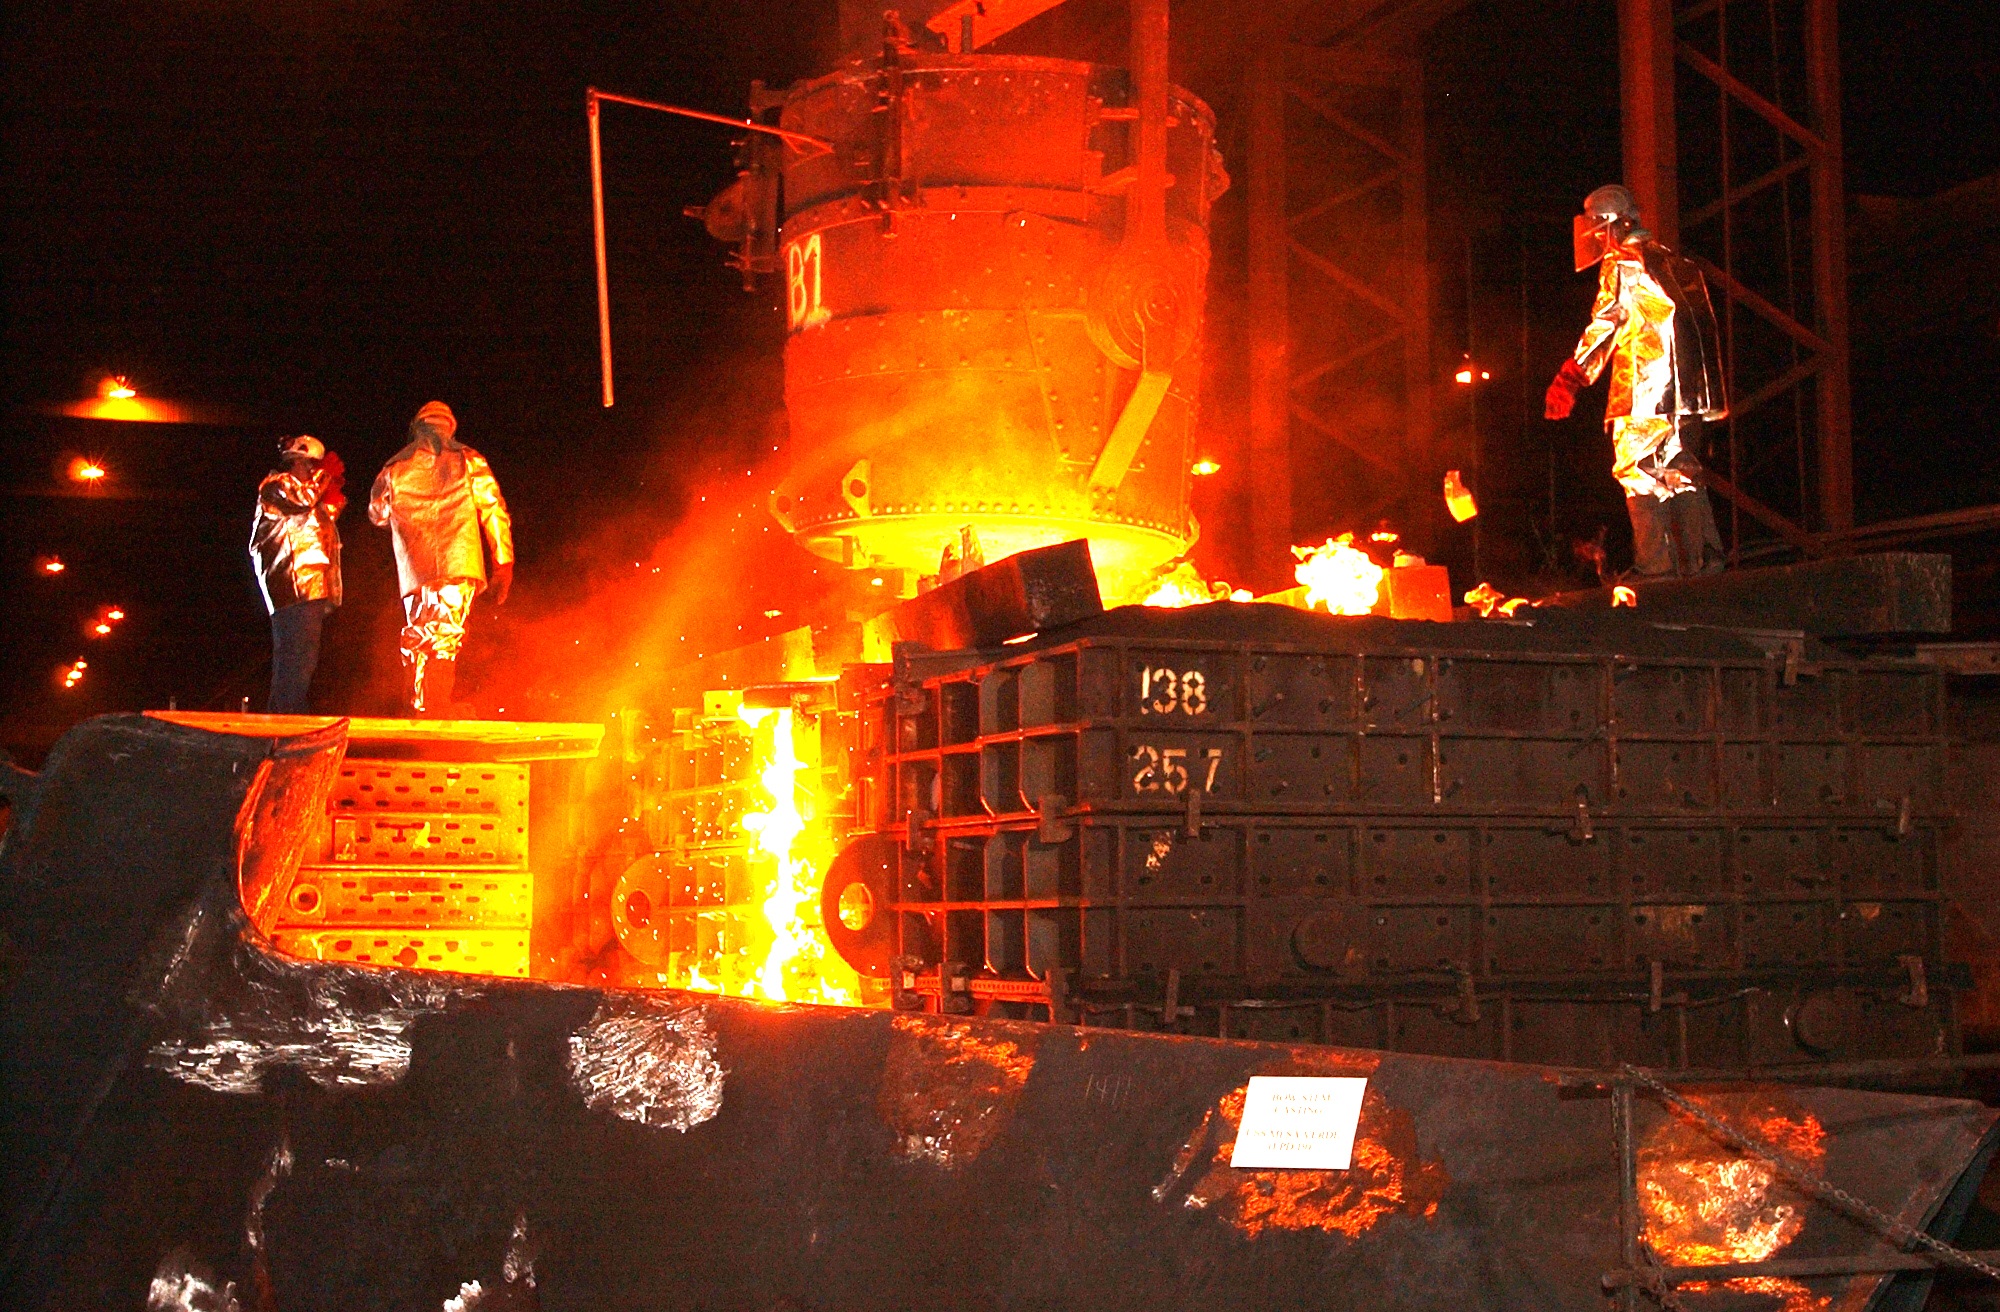
plant, spark, metal, flame, fire, industrial, factory, industry, campfire, bonfire, heat, manufacturing, hot, production, melting, cast, molten, workers, furnace, steel mill, foundry, red hot, geological phenomenon